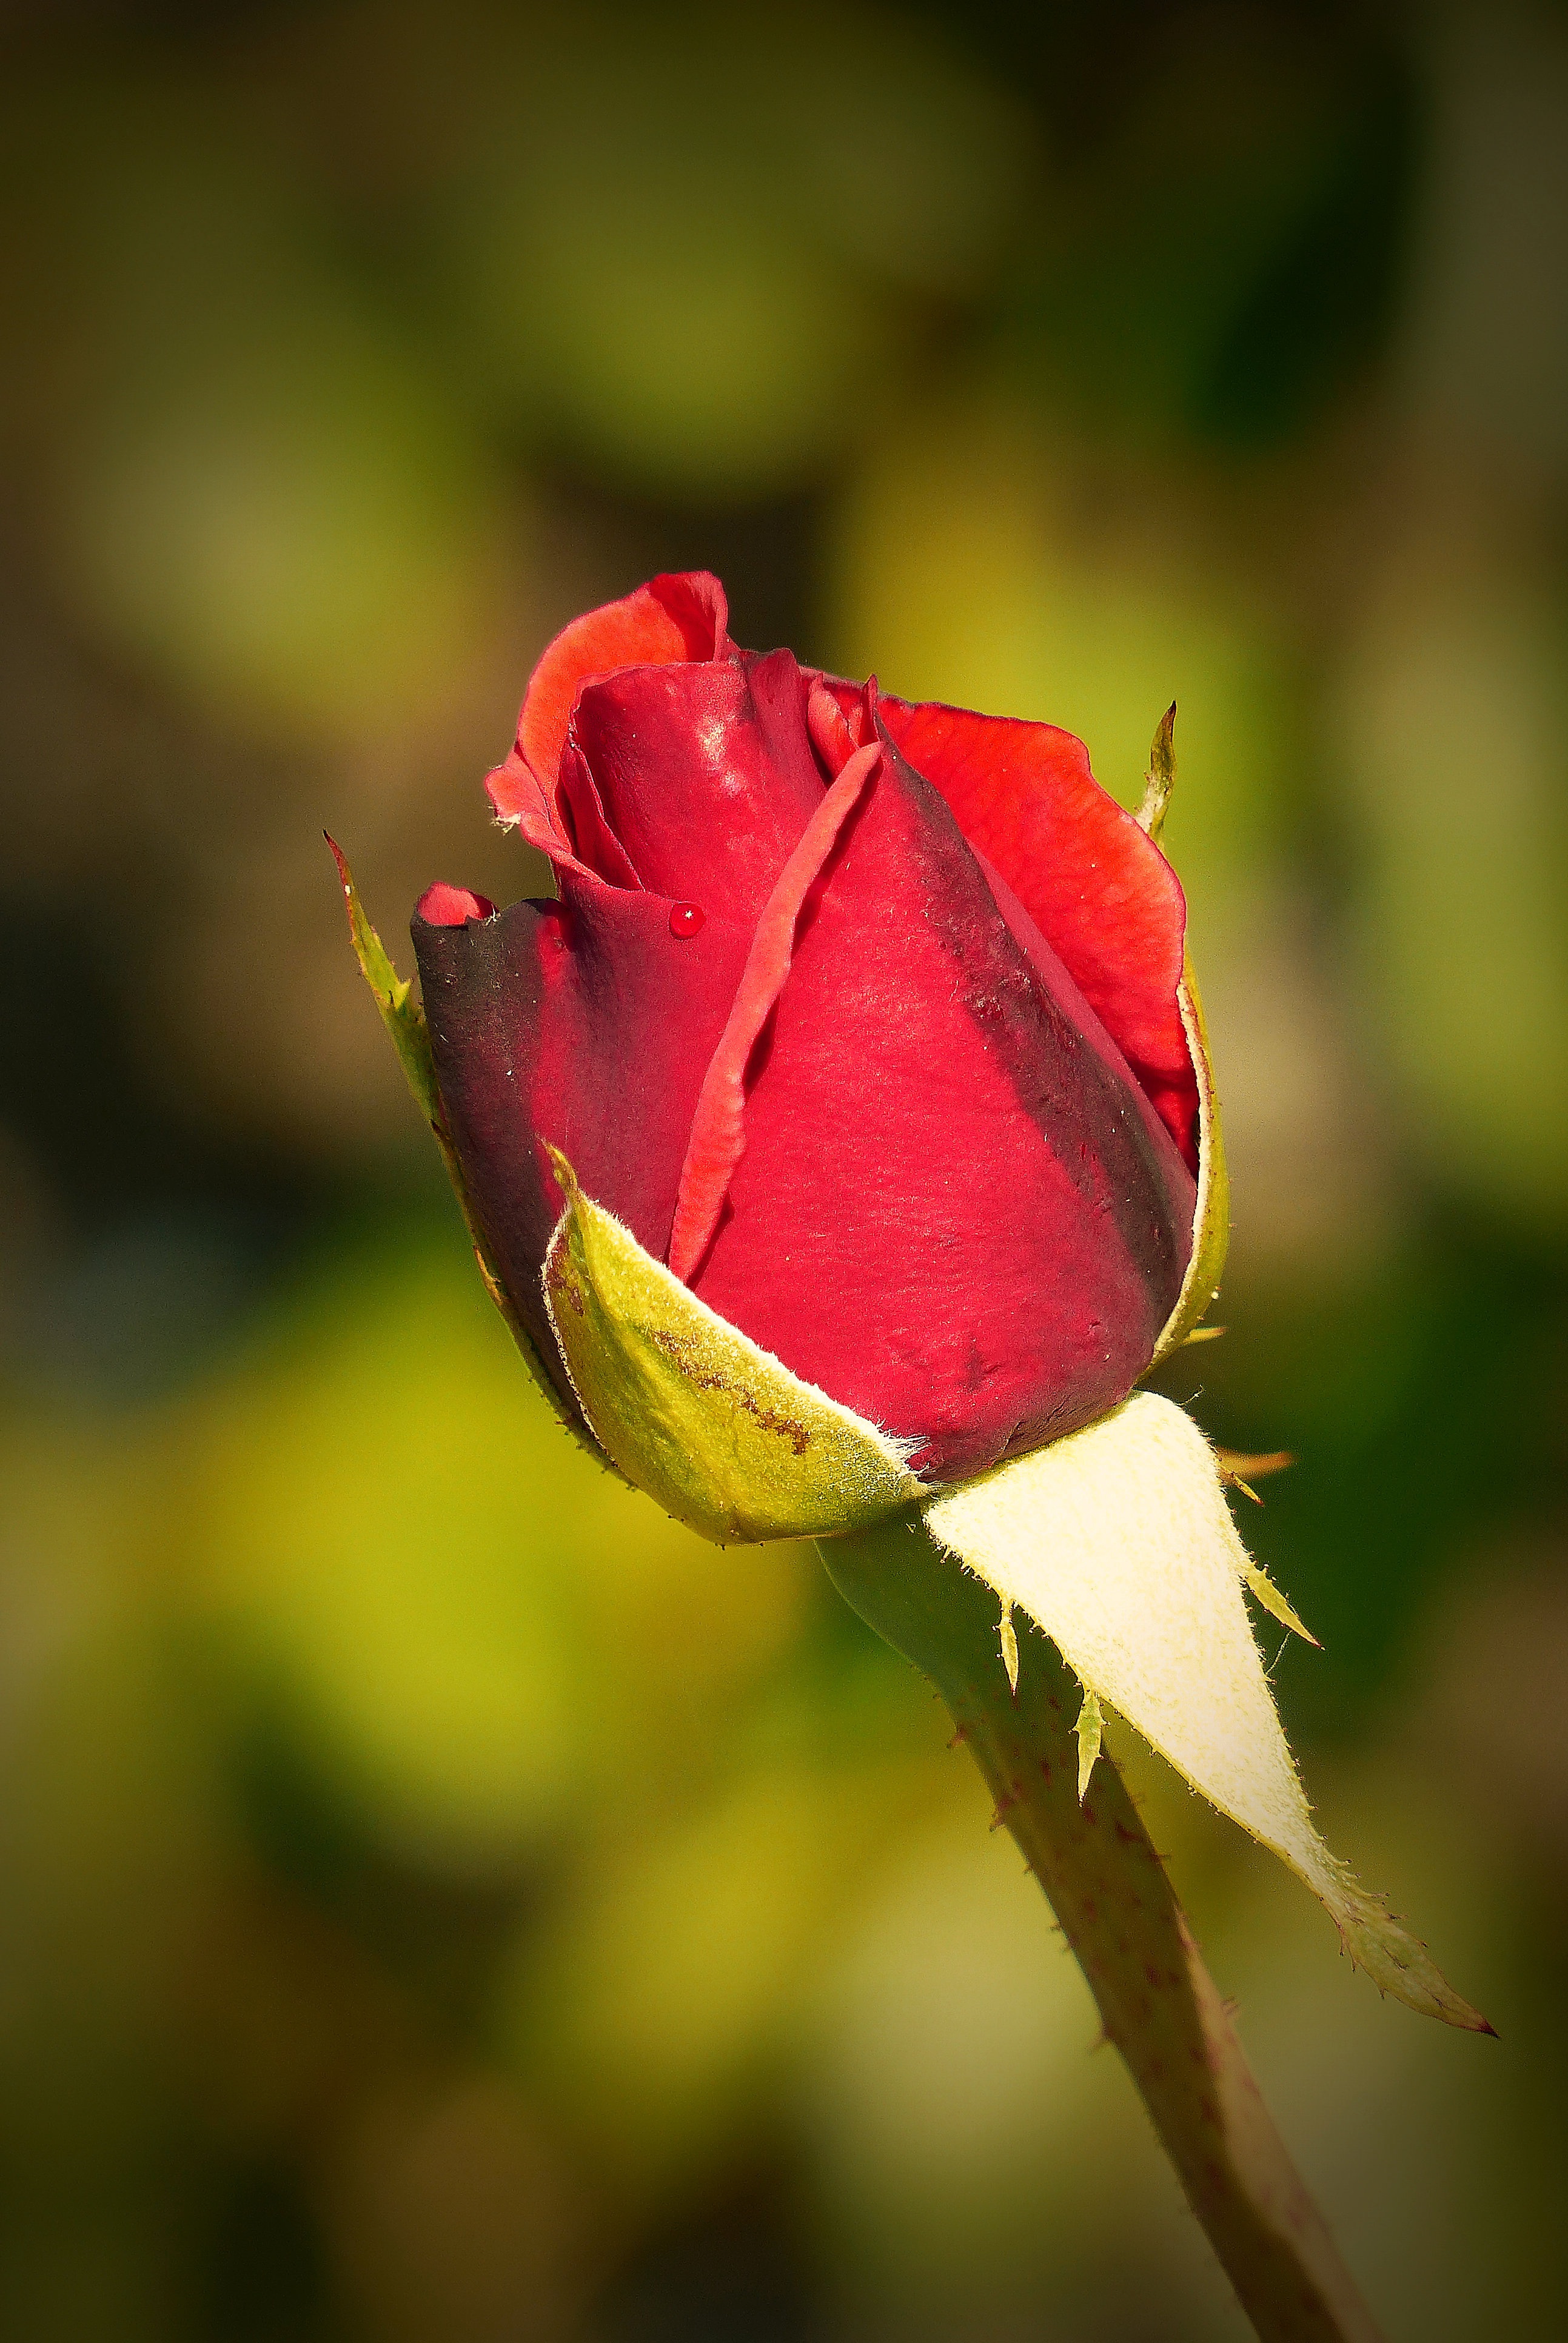
nature, blossom, dew, plant, photography, leaf, flower, petal, bloom, raindrop, rose, red, botany, yellow, pink, flora, red rose, close up, dewdrop, thorns, bud, fragrance, macro photography, flowering plant, garden roses, rose family, plant stem, land plant, rose order